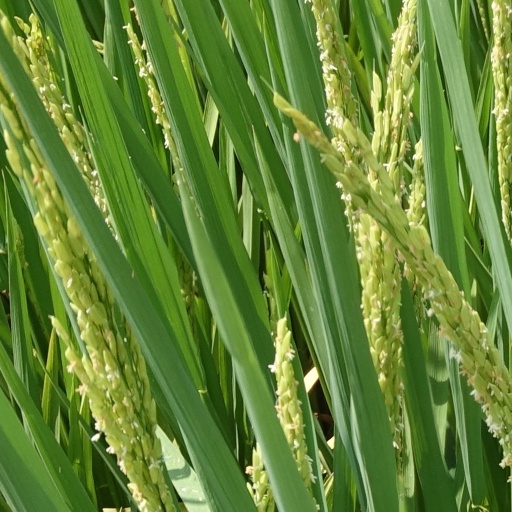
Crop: rice